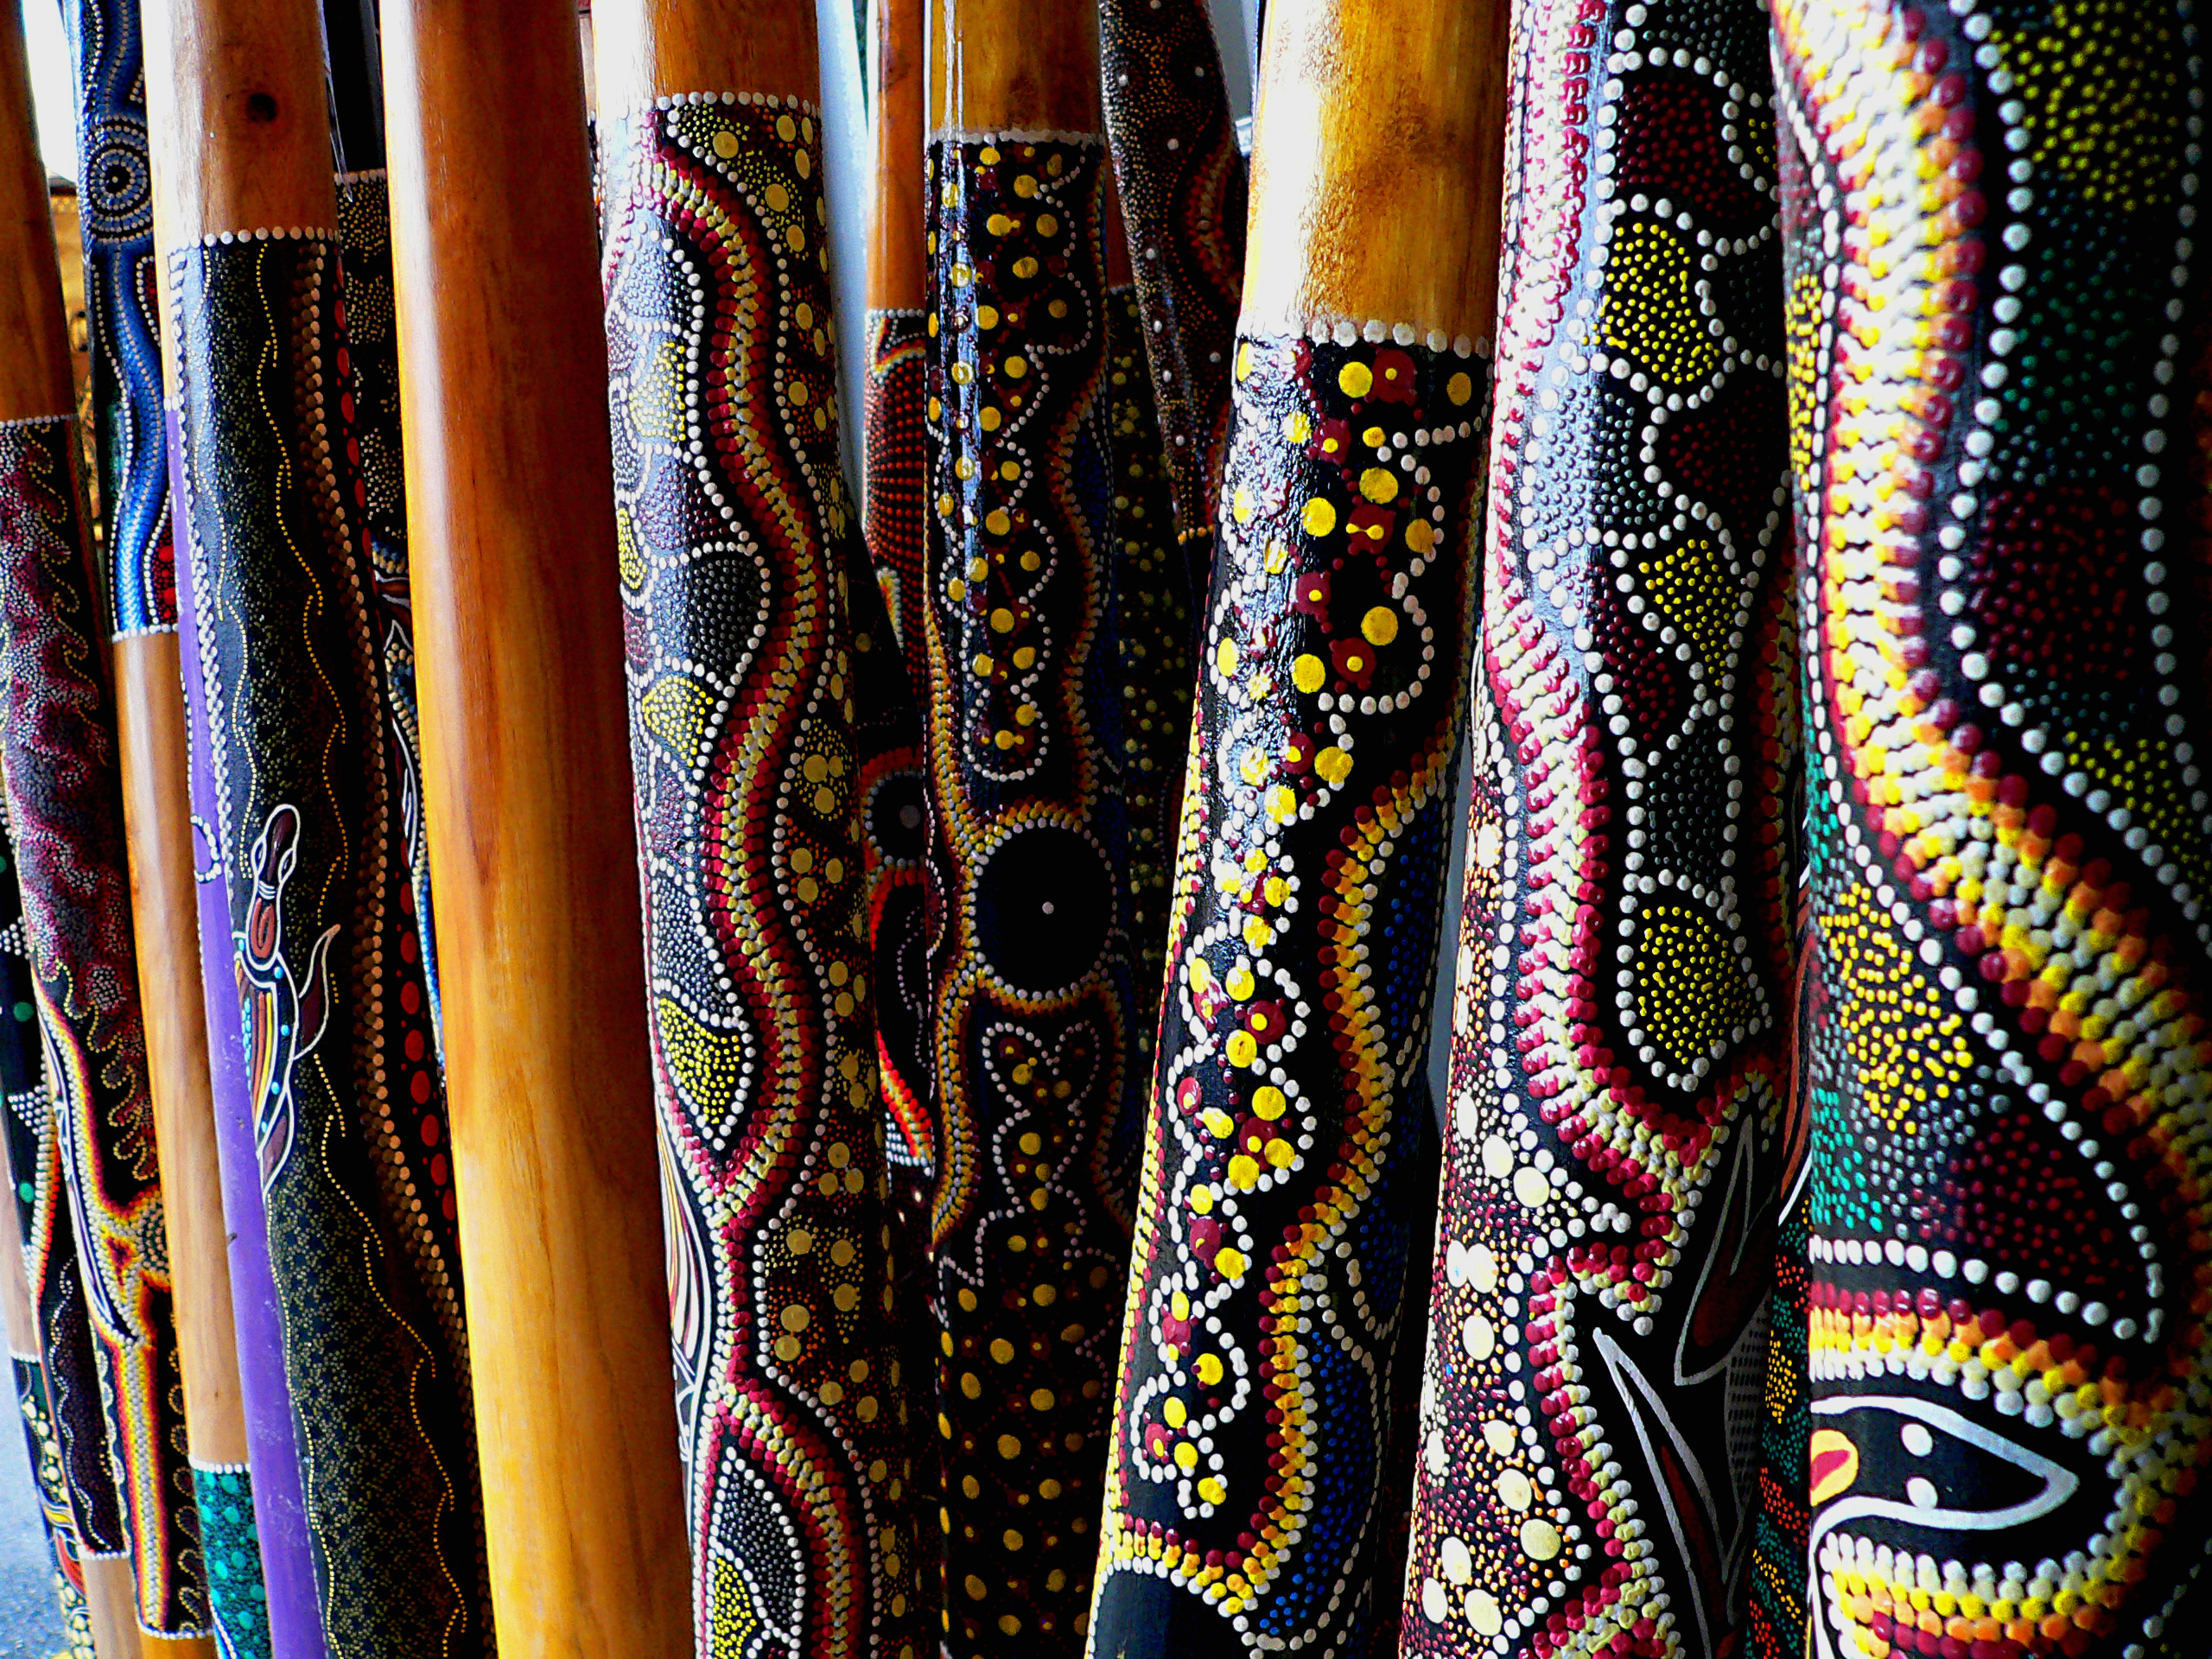
pattern, color, interior design, textile, art, design